List of lingua francas

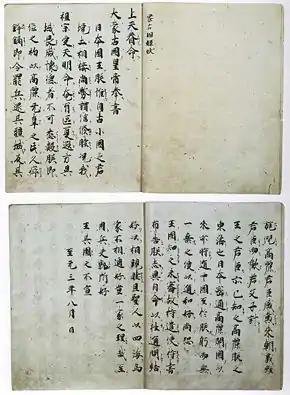
A letter dated 1266 from Kublai Khan of the Mongol Empire to the "King of Japan" (日本國王) was written in Classical Chinese. Now stored in Todai-ji, Nara, Japan.

Until the early 20th century, Classical Chinese served as both the written lingua franca and the diplomatic language in Far East Asia including China, Mongolia, Korea, Japan, Taiwan, the Ryūkyū Kingdom, and Vietnam. In the early 20th century, vernacular written Chinese replaced Classical Chinese within China as both the written and spoken lingua franca for speakers of different Chinese dialects, and because of the declining power and cultural influence of China in East Asia, English has since replaced Classical Chinese as the lingua franca in East Asia. Today, Standard Chinese is the lingua franca of mainland China and Taiwan, which are home to many mutually unintelligible varieties of Chinese. It is also used as a lingua franca and language of education among various Chinese diaspora communities, particularly in Southeast Asia.